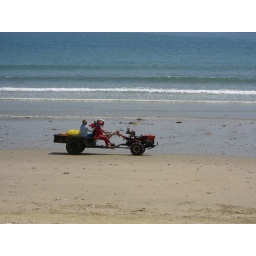
Farmers all over Korea use these funny little tractors as work trucks, family cars and beach buggies.